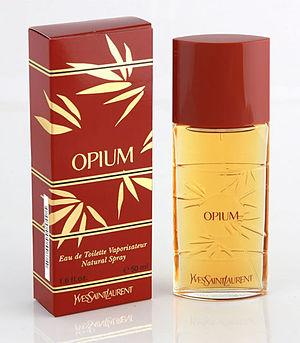
Opium est un parfum féminin créé en 1977 par Yves Saint Laurent. Le flacon, en forme d'inrô, fait référence à la Chine.